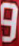
Number: 9